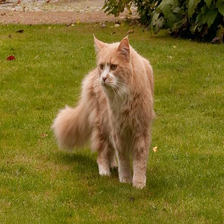
Species: cat
Breed: Maine Coon